2010 Swedish general election

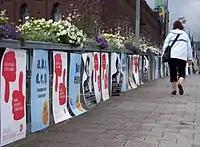
Campaign posters in Stockholm

The Sweden Democrats were expected to enter the Parliament for the first time, as the party's polling results had exceeded the 4% entry threshold since June 2009. The Green Party had also made a significant transformation from the smallest elected party to the third largest party during the term, overtaking the Left Party, the Christian Democrats, the Liberals and even the Centre Party in most polls following the 2006 election.